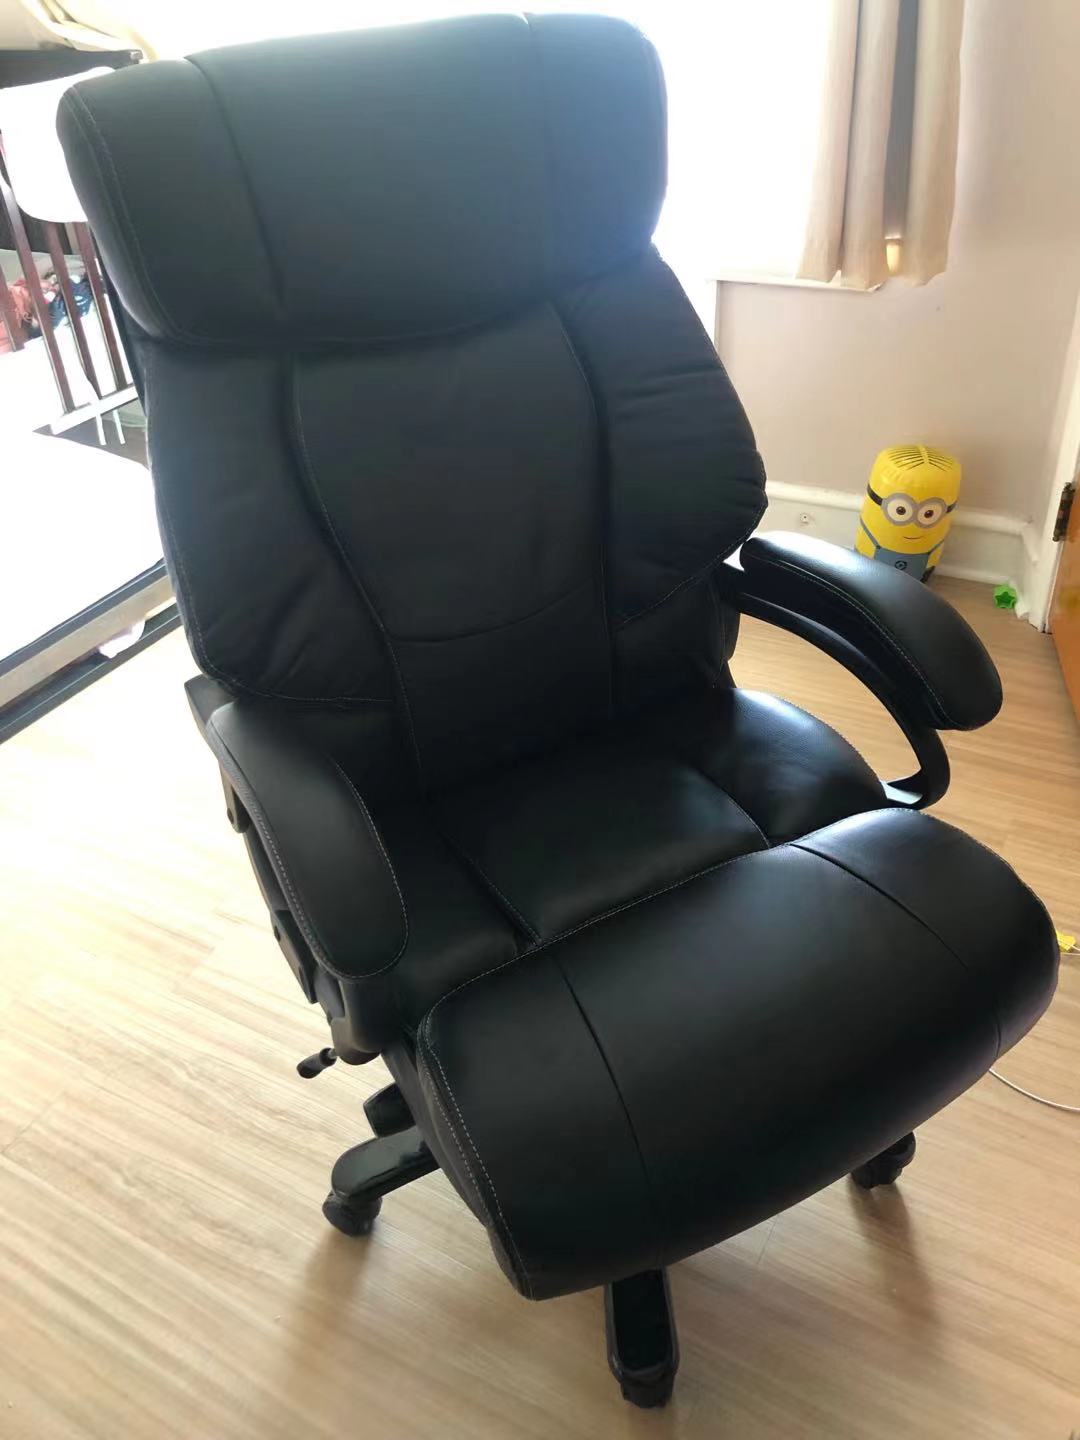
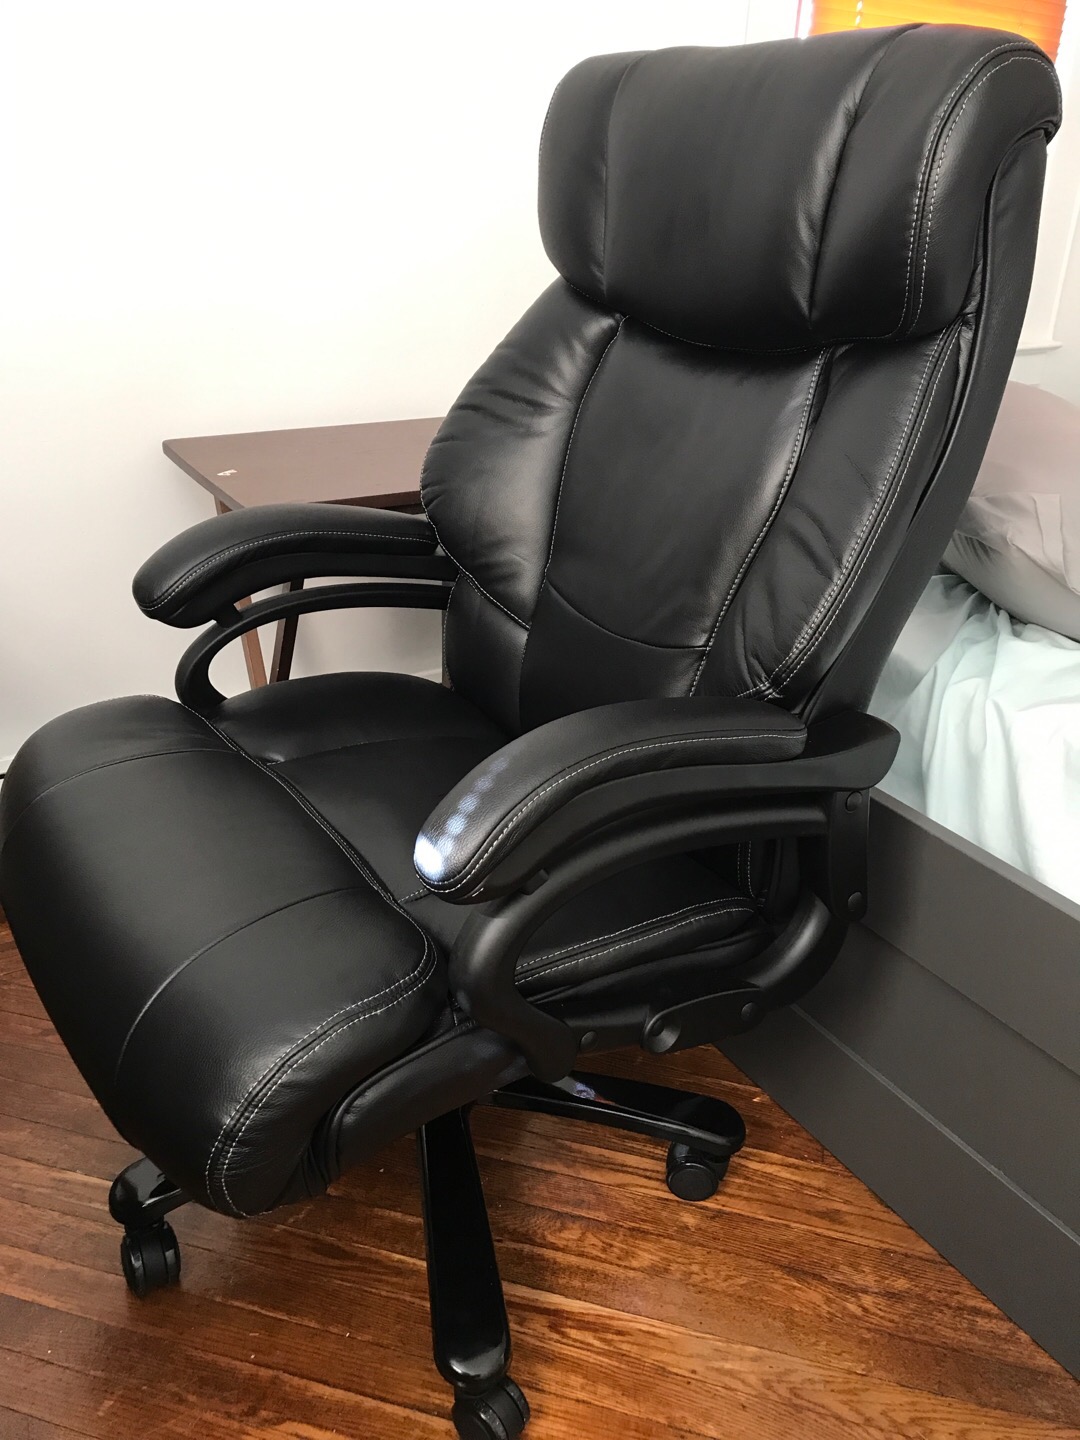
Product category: items_chair
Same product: yes